Question: Please indicate a possible affordance area of the jump_skateboard that can be used for standing on
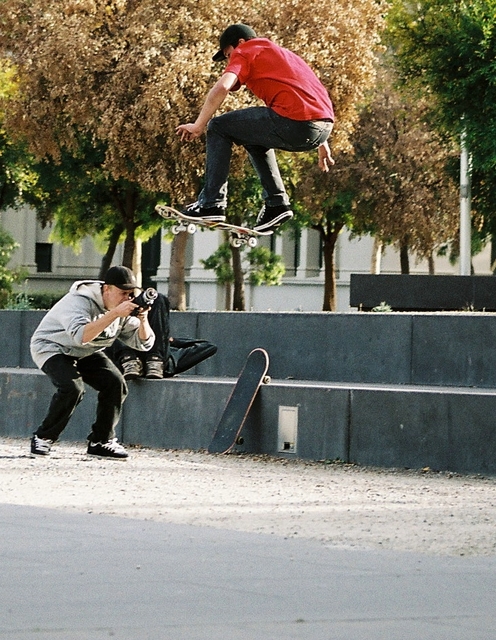
Answer: [145.996, 200.96, 288.496, 249.421]